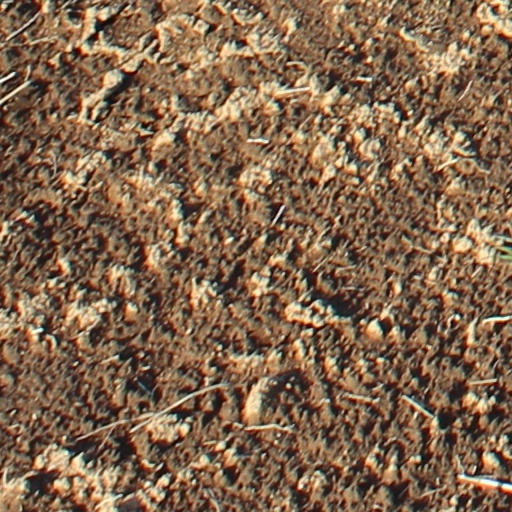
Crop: wheat